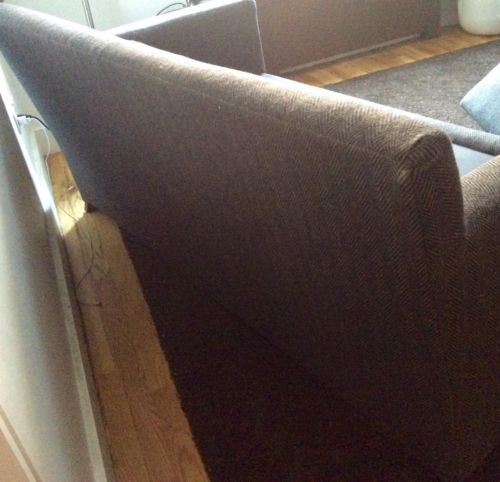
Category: sofa